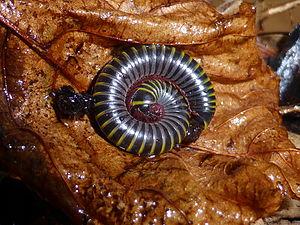
Anadenobolus monilicornis est une espèce de mille-pattes diplopodes de la famille des Rhinocricidae.